Iloilo Mission Hospital

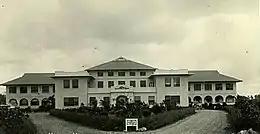
Iloilo Mission Hospital Main Hall in the hospital's new location in Jaro, Iloilo City. The structure which was built in 1929 was finished in 1931.

When the Philippines was ceded by Spain in 1898 to the United States thought the Treaty of Paris (1898), the country was opened to Protestantism, a new faith brought by the Americans. One of the early Protestant sects that came to the Philippines islands were the Presbyterians. When the Presbyterian Americans came to the Philippines, they were allowed to enter various locations in the islands to do their mission works. Iloilo became the very first place where they set foot because of its prominence, being the second most important city after Manilla in the socio-economic sector as a result of the sugar industry boom when its port was opened to the international trade and commerce.